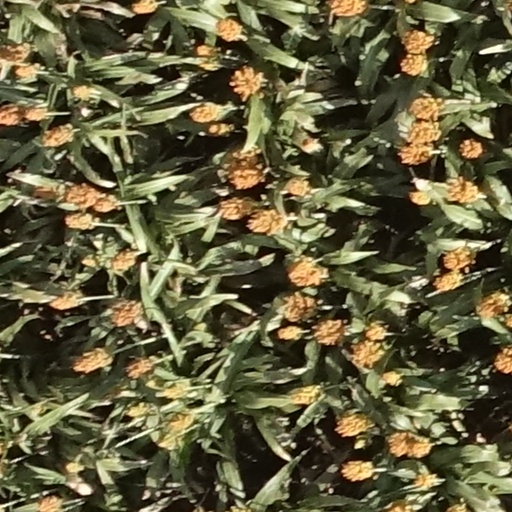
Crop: sorghum